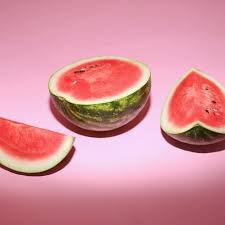
Label: Watermelon